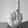
ASL letter: D